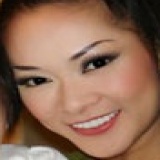
ca sĩ Như Quỳnh